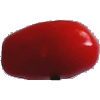
Label: Tomato 2